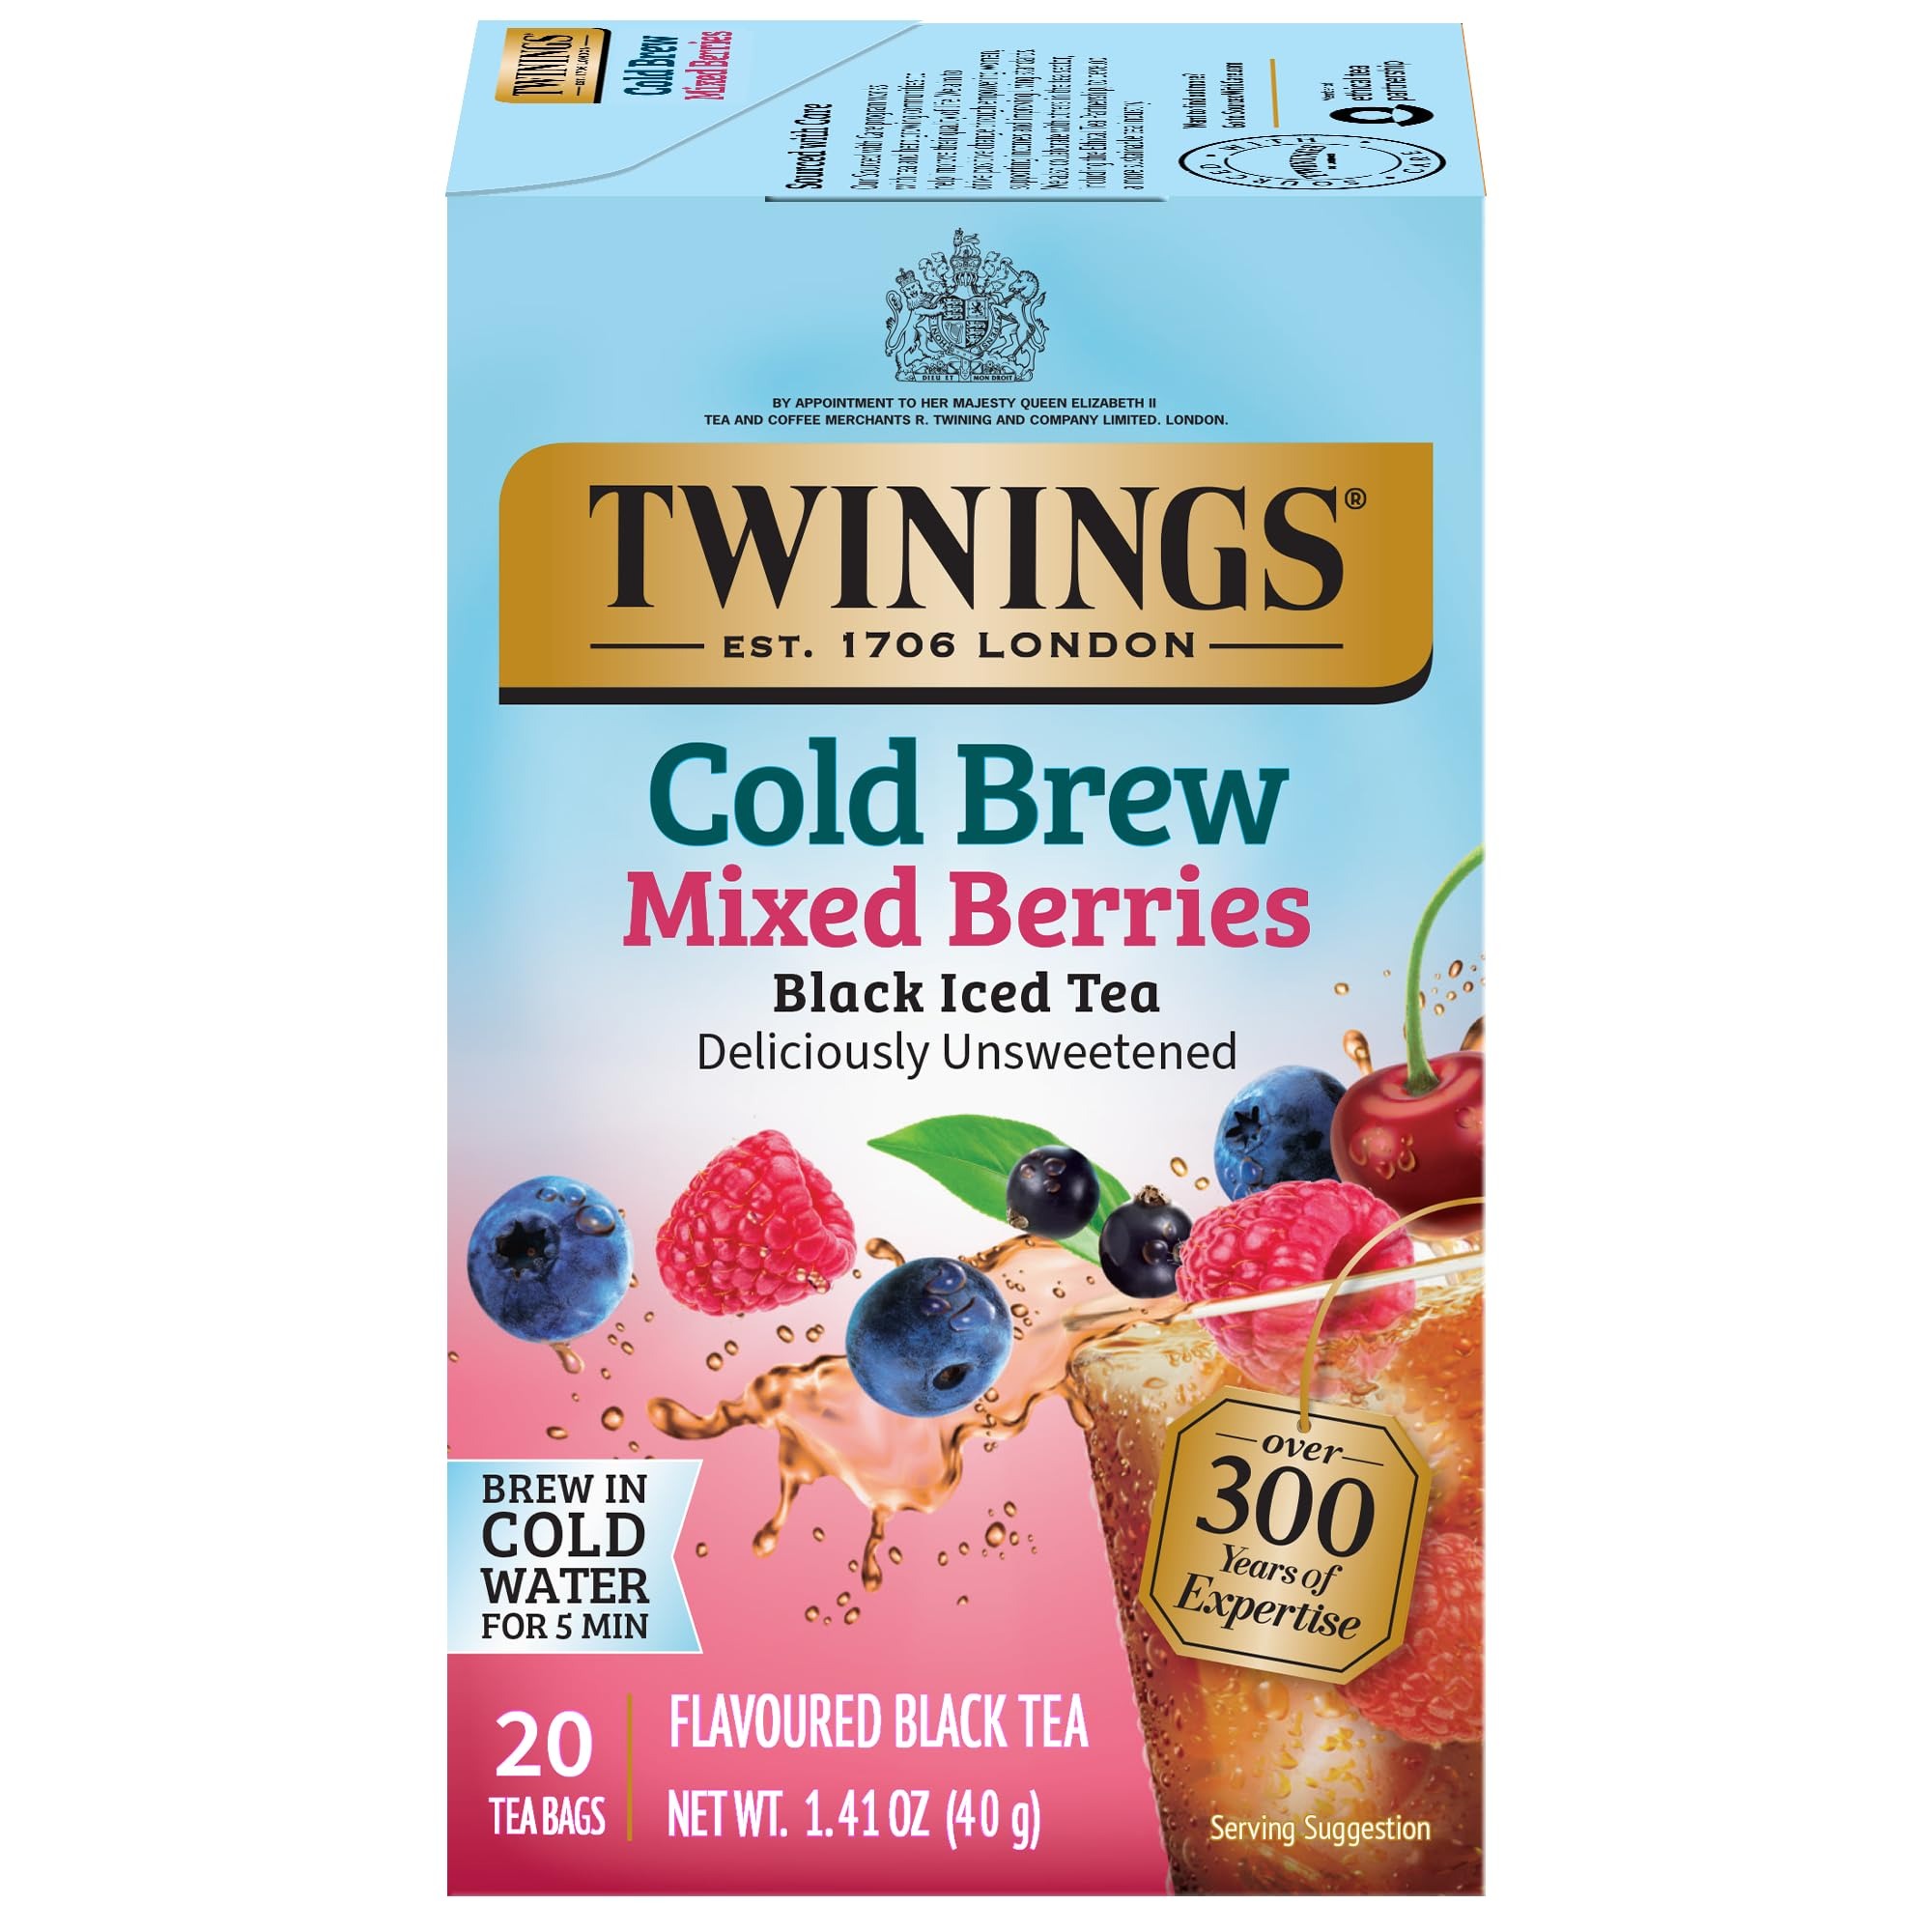
Item Name: TWINING MIXED BERRIES 20 CT
Value: 20.0
Unit: Count

Price: 6.87